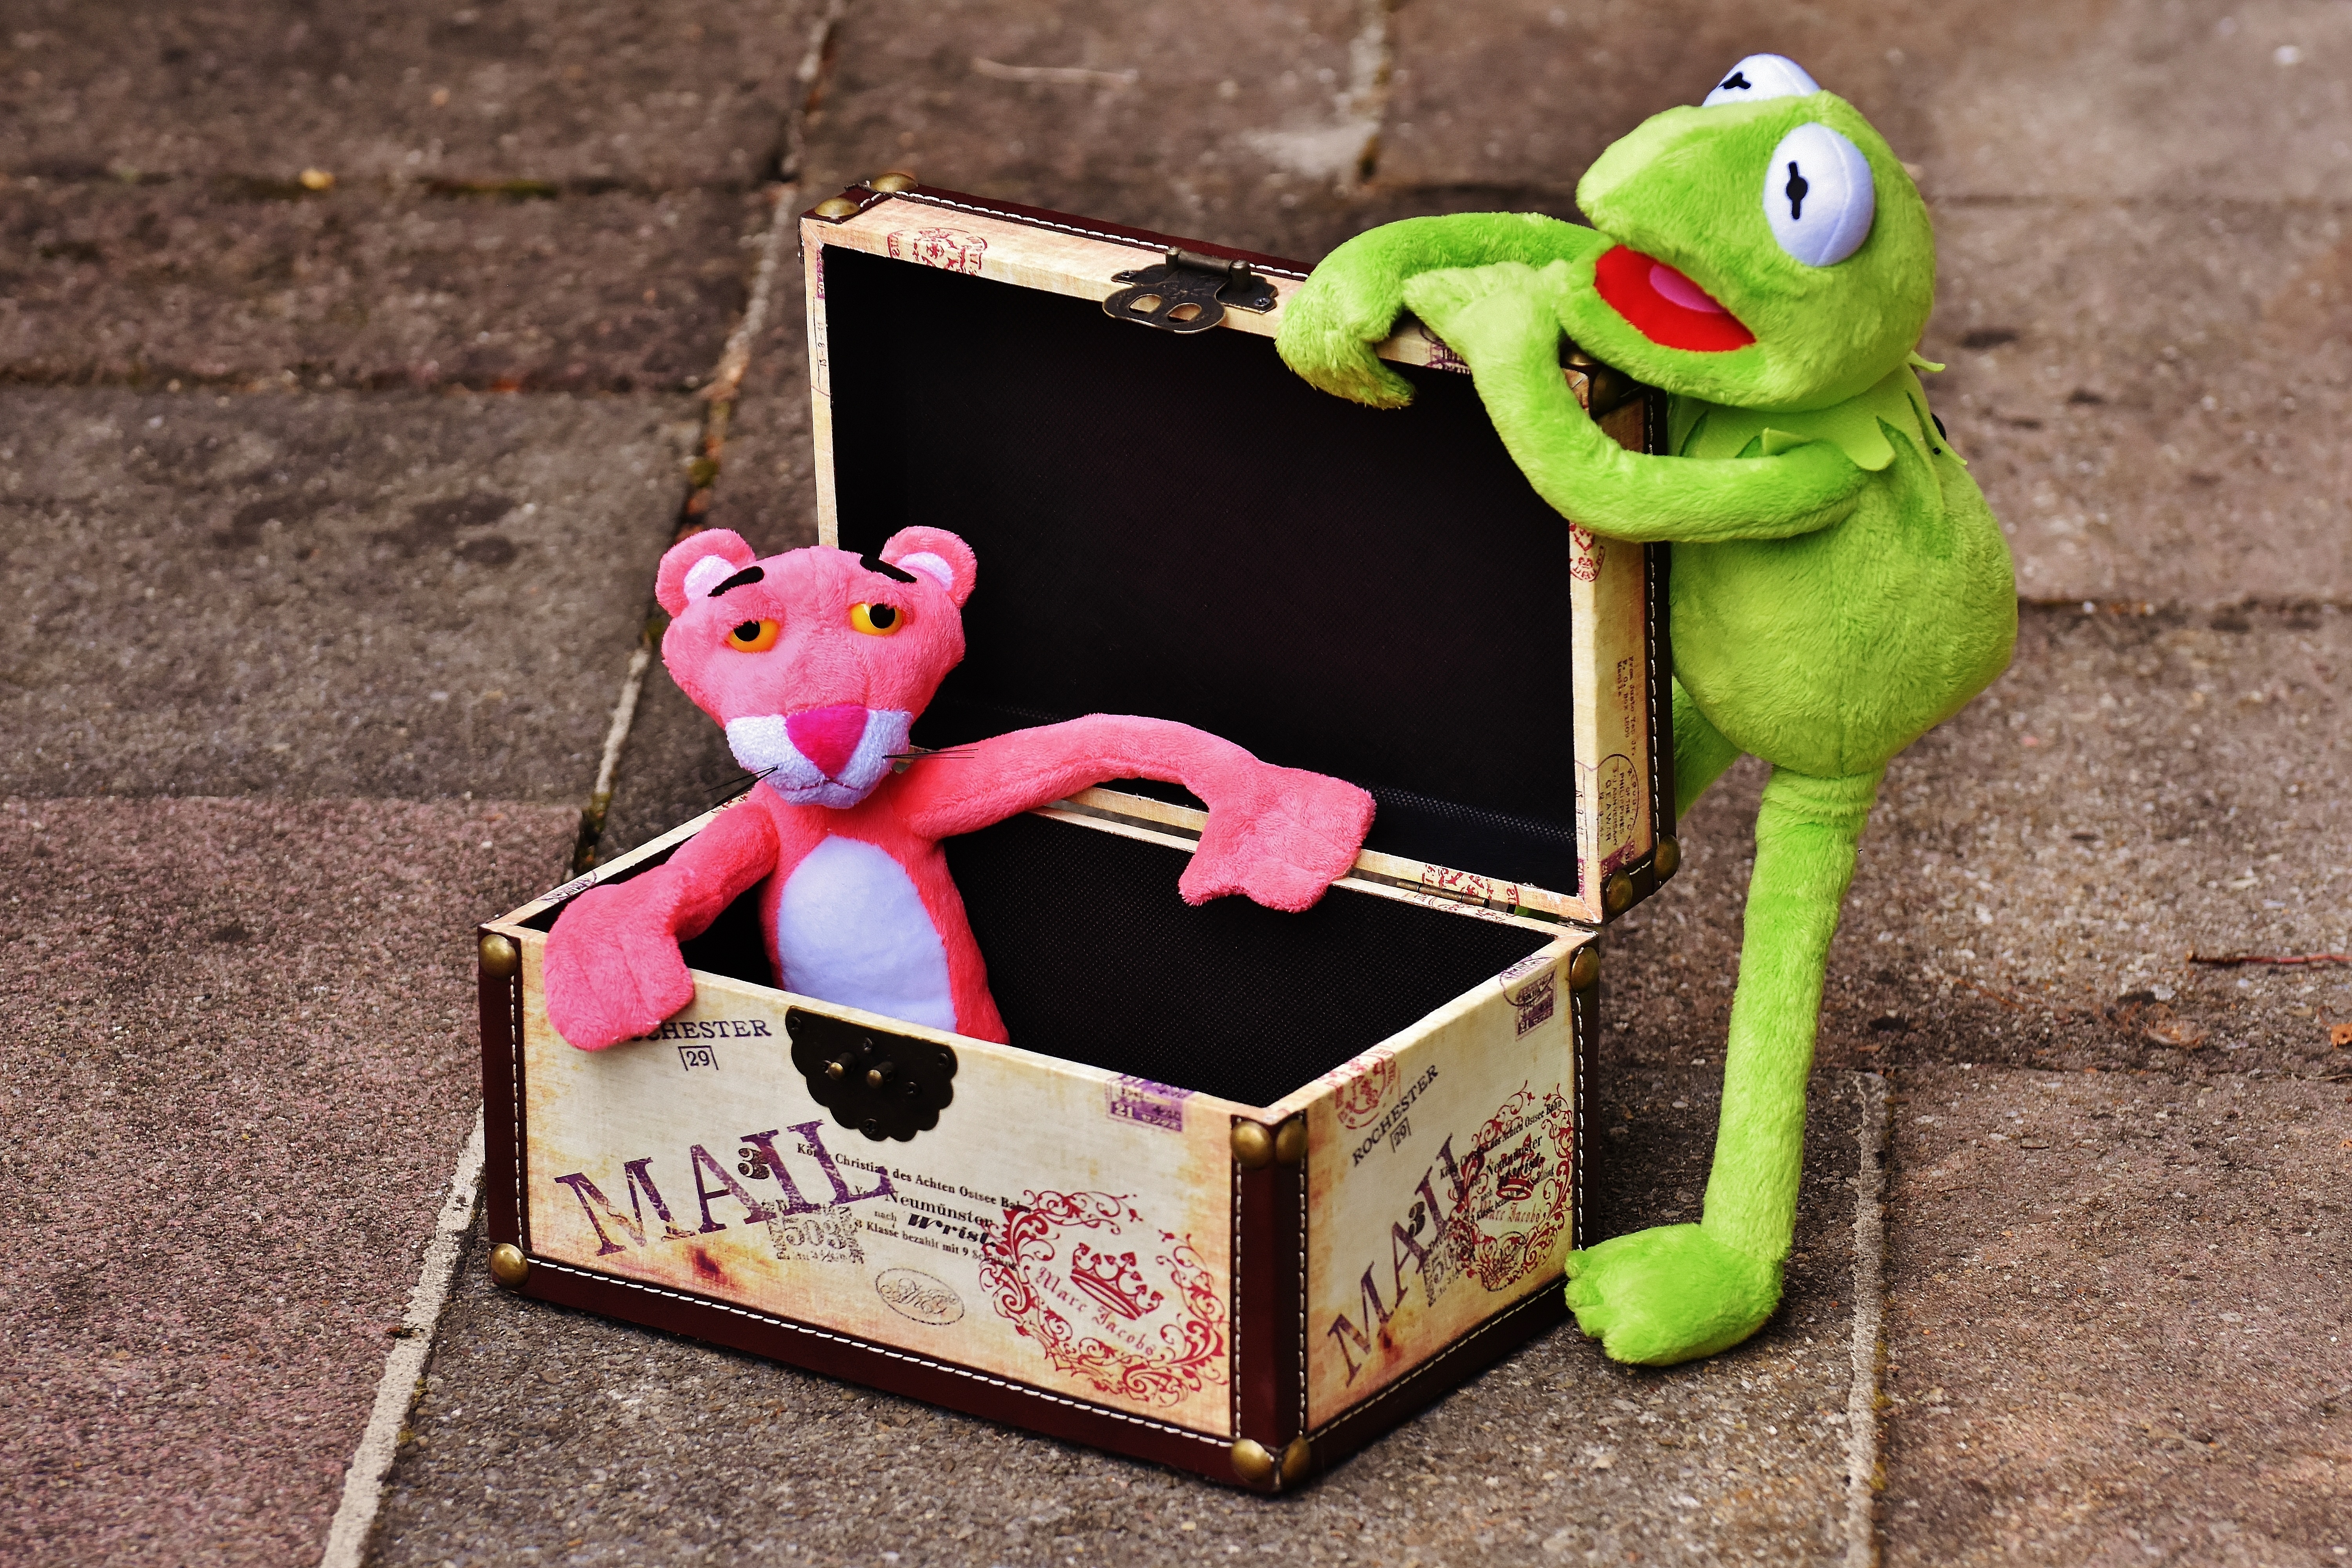
play, travel, green, holiday, box, frog, pink, toy, fig, chest, children, fun, toys, funny, plush, stuffed animal, kermit, panther, go away, plush toys, the pink panther, suitcase fun, stuffed toy